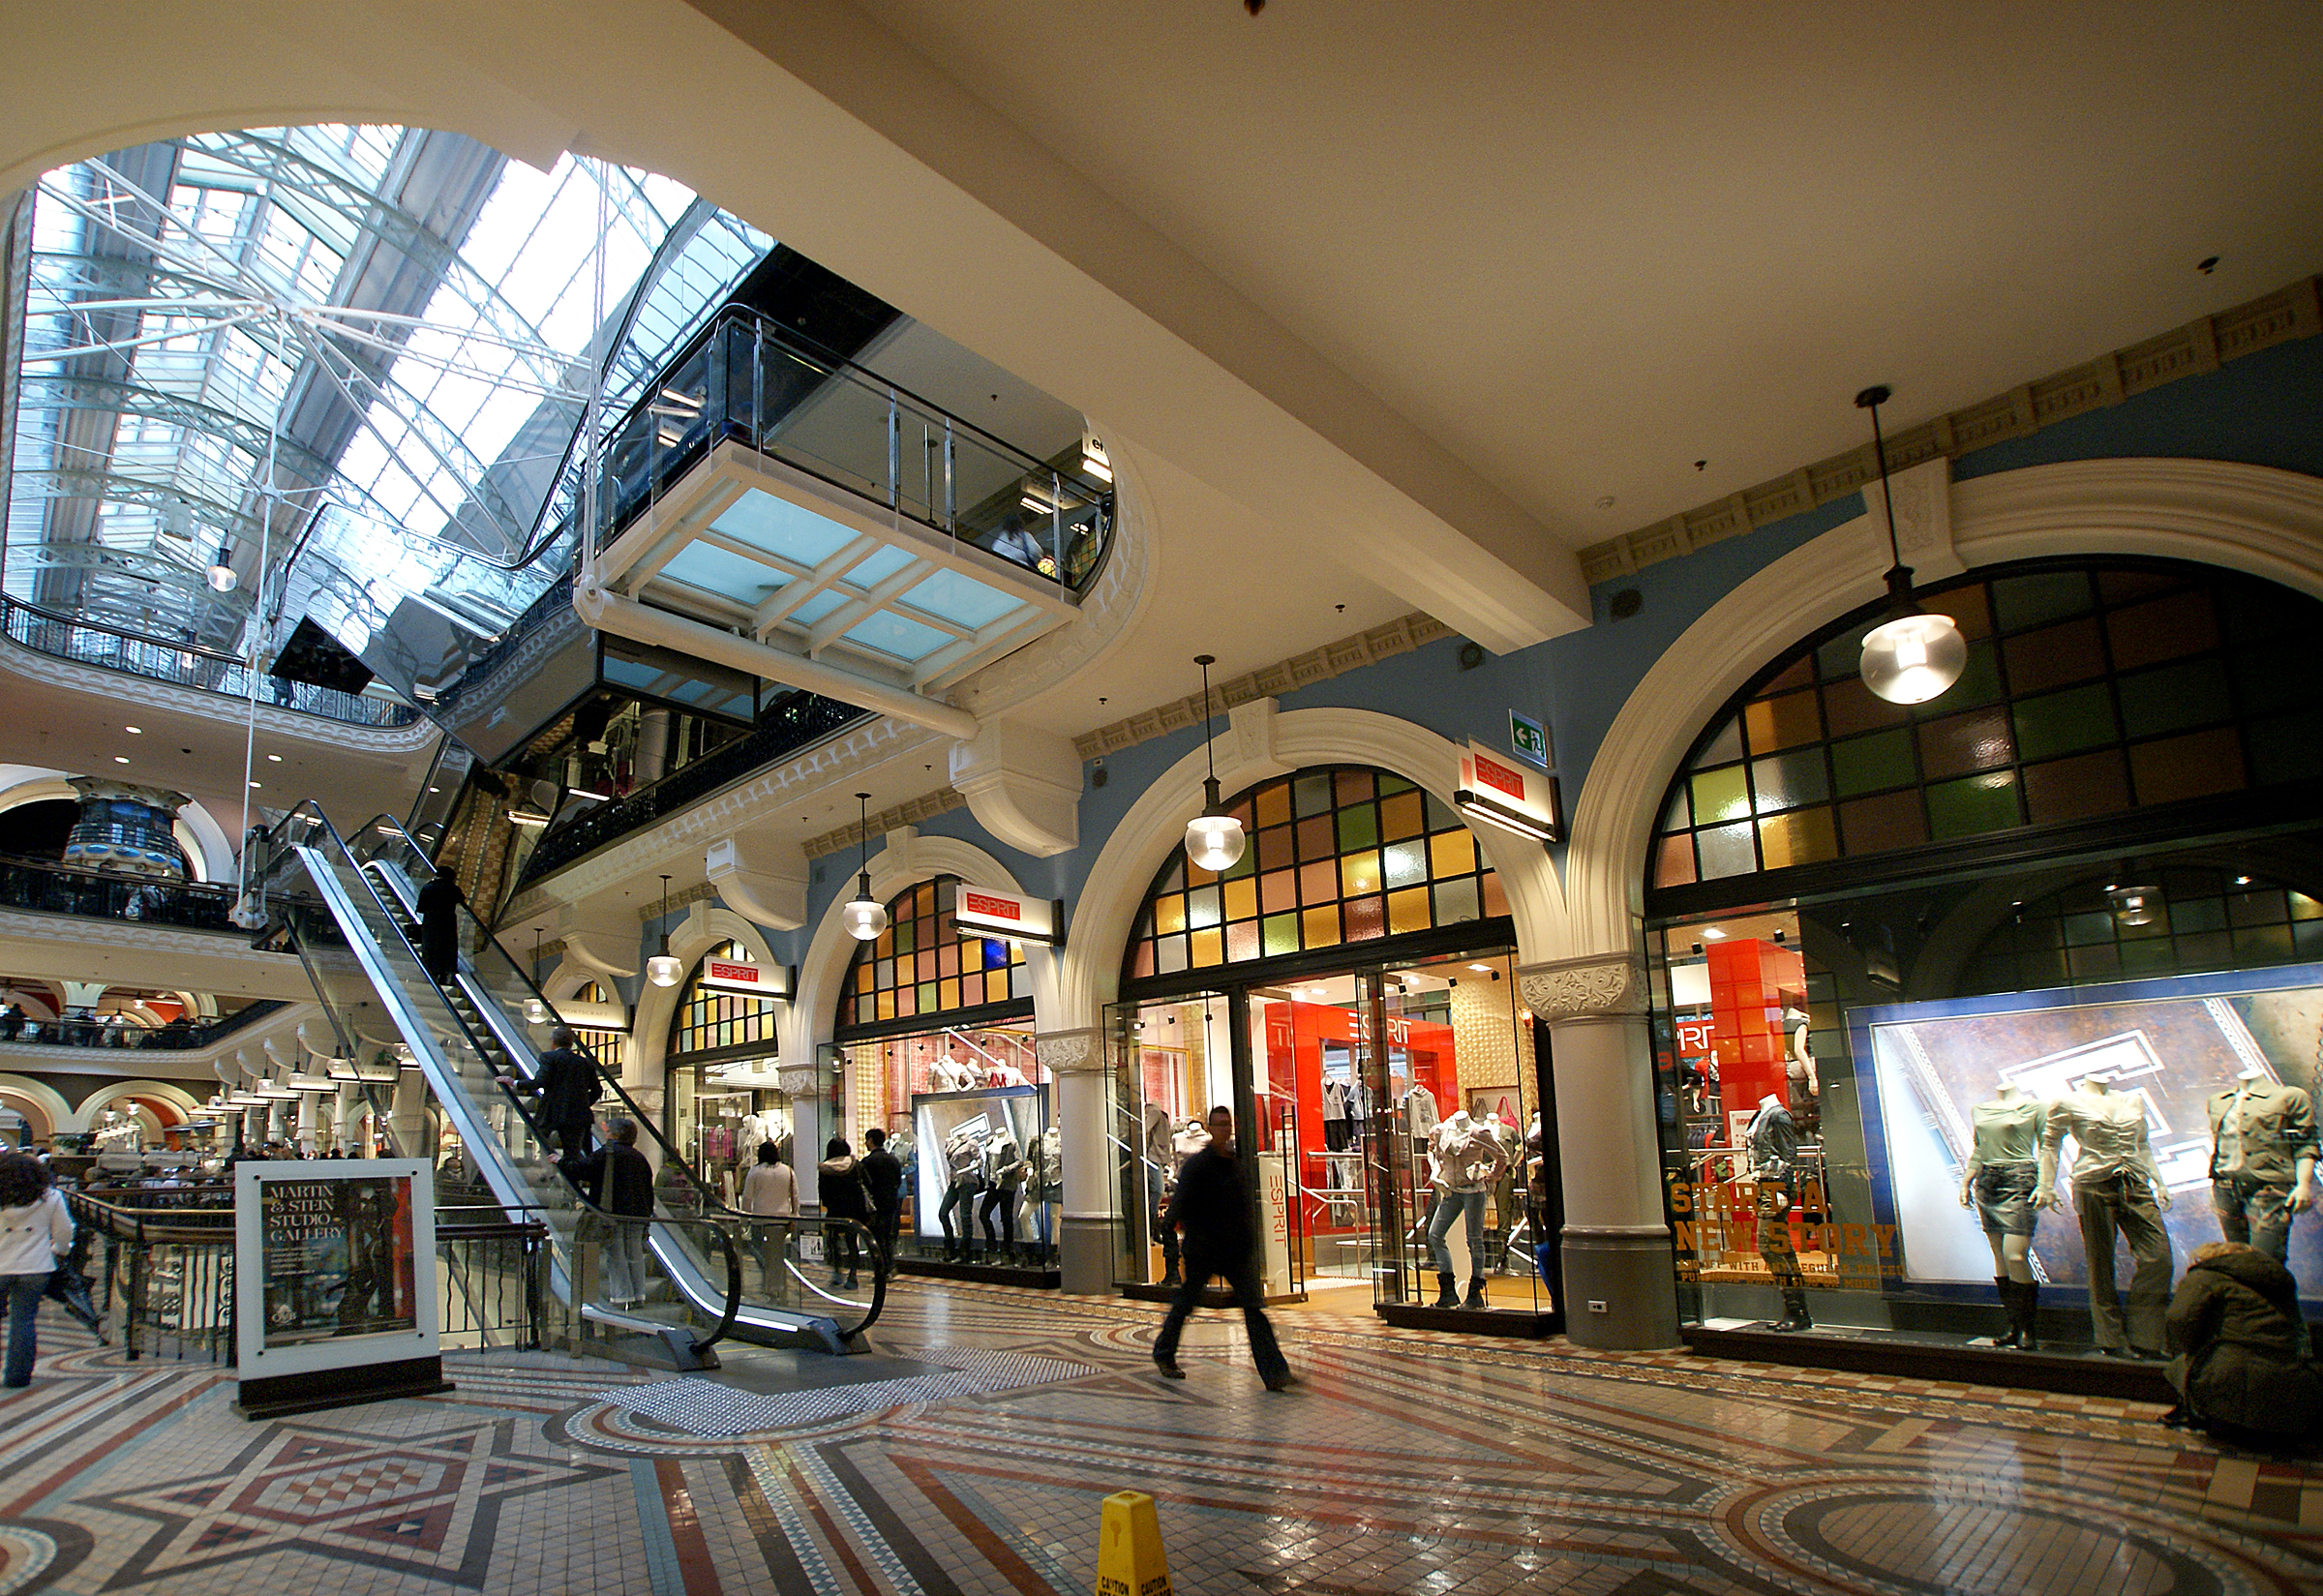
building, escalator, sydney, shopping, public transport, metro station, arches, arcade, tourist attraction, qvbsydney, shoppingarcade, victorianarchitecture, shoppingsydney, sightseeingsydney, moasictiles, retail, shopping mall